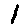
Label: 1